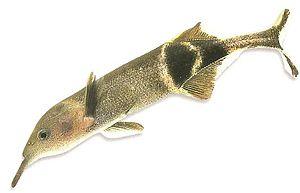
Le poisson-éléphant est une espèce de poissons de la famille des mormyridés.